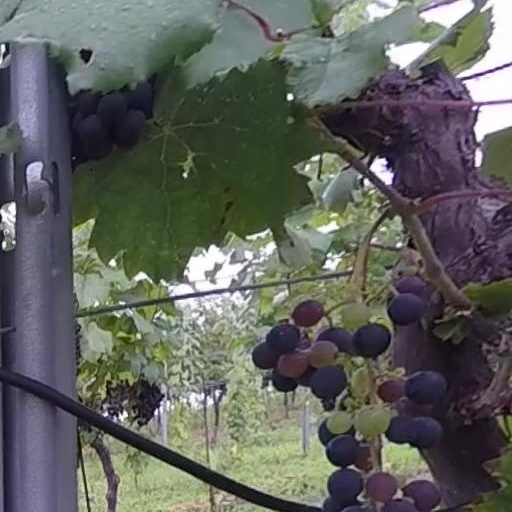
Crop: grape